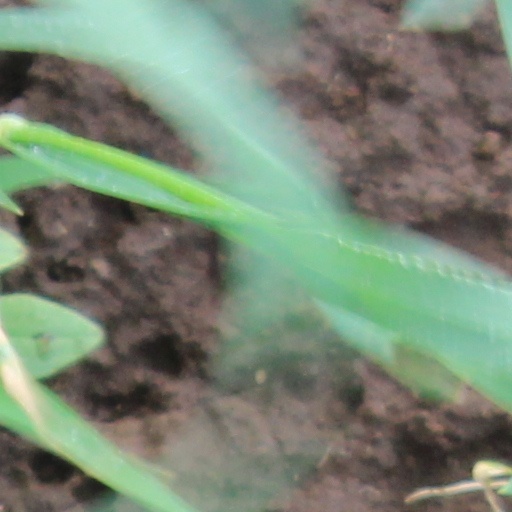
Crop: wheat